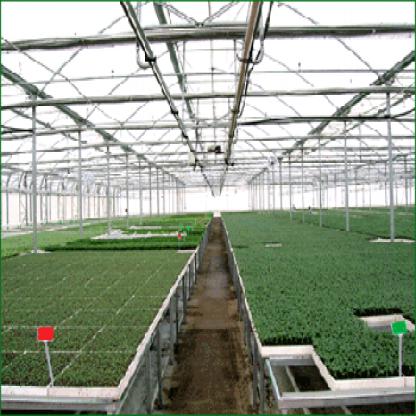
Scene: Indoor